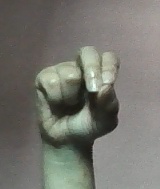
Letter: gaaf